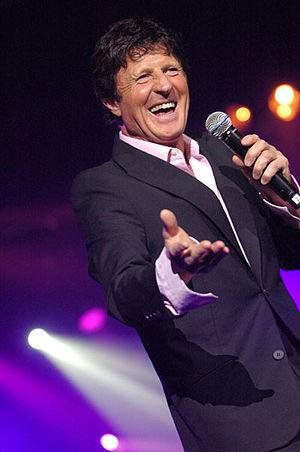
Michel Orso
Âge tendre, la tournée des Idoles, souvent appelée Âge tendre et anciennement Âge tendre et têtes de bois, est une tournée musicale d'artistes de variétés ayant débuté leur carrière dans les années 1960 et 1970.
Orso Paolo Bertolucci dit Michel Orso, né le 12 décembre 1936 à Prunelli-di-Casacconi, est un auteur-compositeur-interprète français.